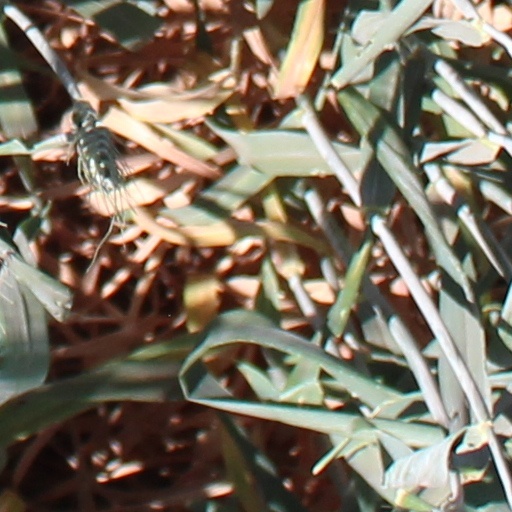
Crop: wheat